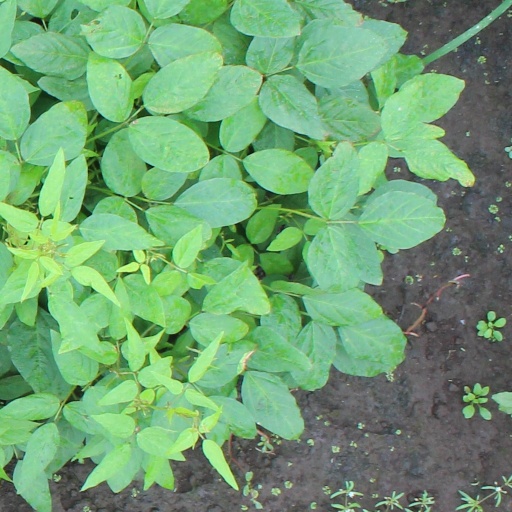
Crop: soybean